Stonham Aspal

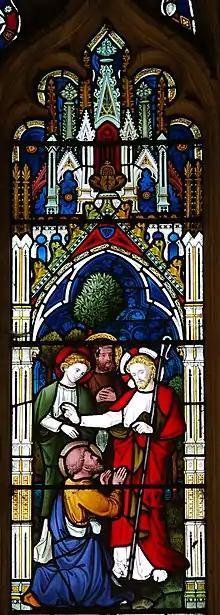
Stained glass window in the church of St Mary and St Lambert of the "Confession of Peter".

The former "Ten Bells Inn" is one of 45 Grade II Listed Buildings in Stonham Aspal listed on 26 March 1987. It dates back as an inn to the late 18th century and was extended in the mid-19th century and again in the mid-20th. "The Ten Bells" re-opened at the end of 2014 as Casa Mexico, a shop specialising in Mexican products.